Steele Wool

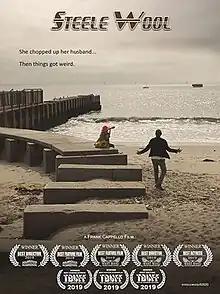

Steele Wool is a 2019 American dark comedy thriller film directed by Frank Cappello and starring Cami Varela and Cappello himself.